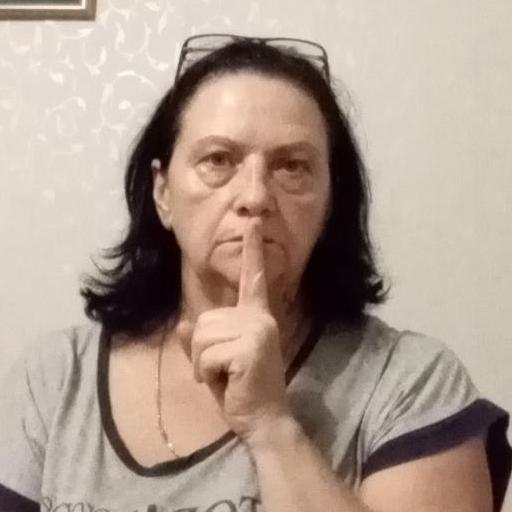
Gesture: mute